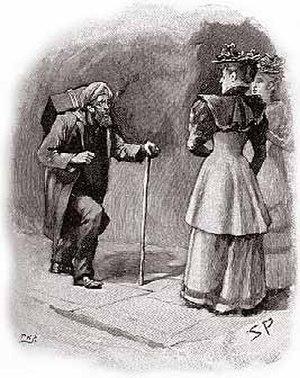
Le Tordu, aussi traduit L'Homme estropié, L'Estropié, Un estropié et Le Bossu, est l'une des cinquante-six nouvelles d'Arthur Conan Doyle mettant en scène le détective Sherlock Holmes. Elle est parue pour la première fois dans la revue britannique Strand Magazine en juillet 1893, avant d'être regroupée avec d'autres nouvelles dans le recueil Les Mémoires de Sherlock Holmes.